Spodnje Jezersko

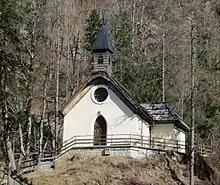
Saint Hubertus's Chapel

A masonry chapel dedicated to Saint Hubertus stands on a hill in the southern part of the settlement, in the hamlet of Zgornje Fužine. It is a single-nave structure with a belfry that was built in the Gothic Revival style in 1853. The chapel contains wooden furnishings and an oil painting of Saint Hubertus.